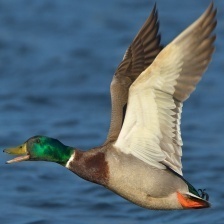
Species: MALLARD DUCK
Scientific name: ANAS PLATYRHYNCHOS
ImageNet parent category: drake